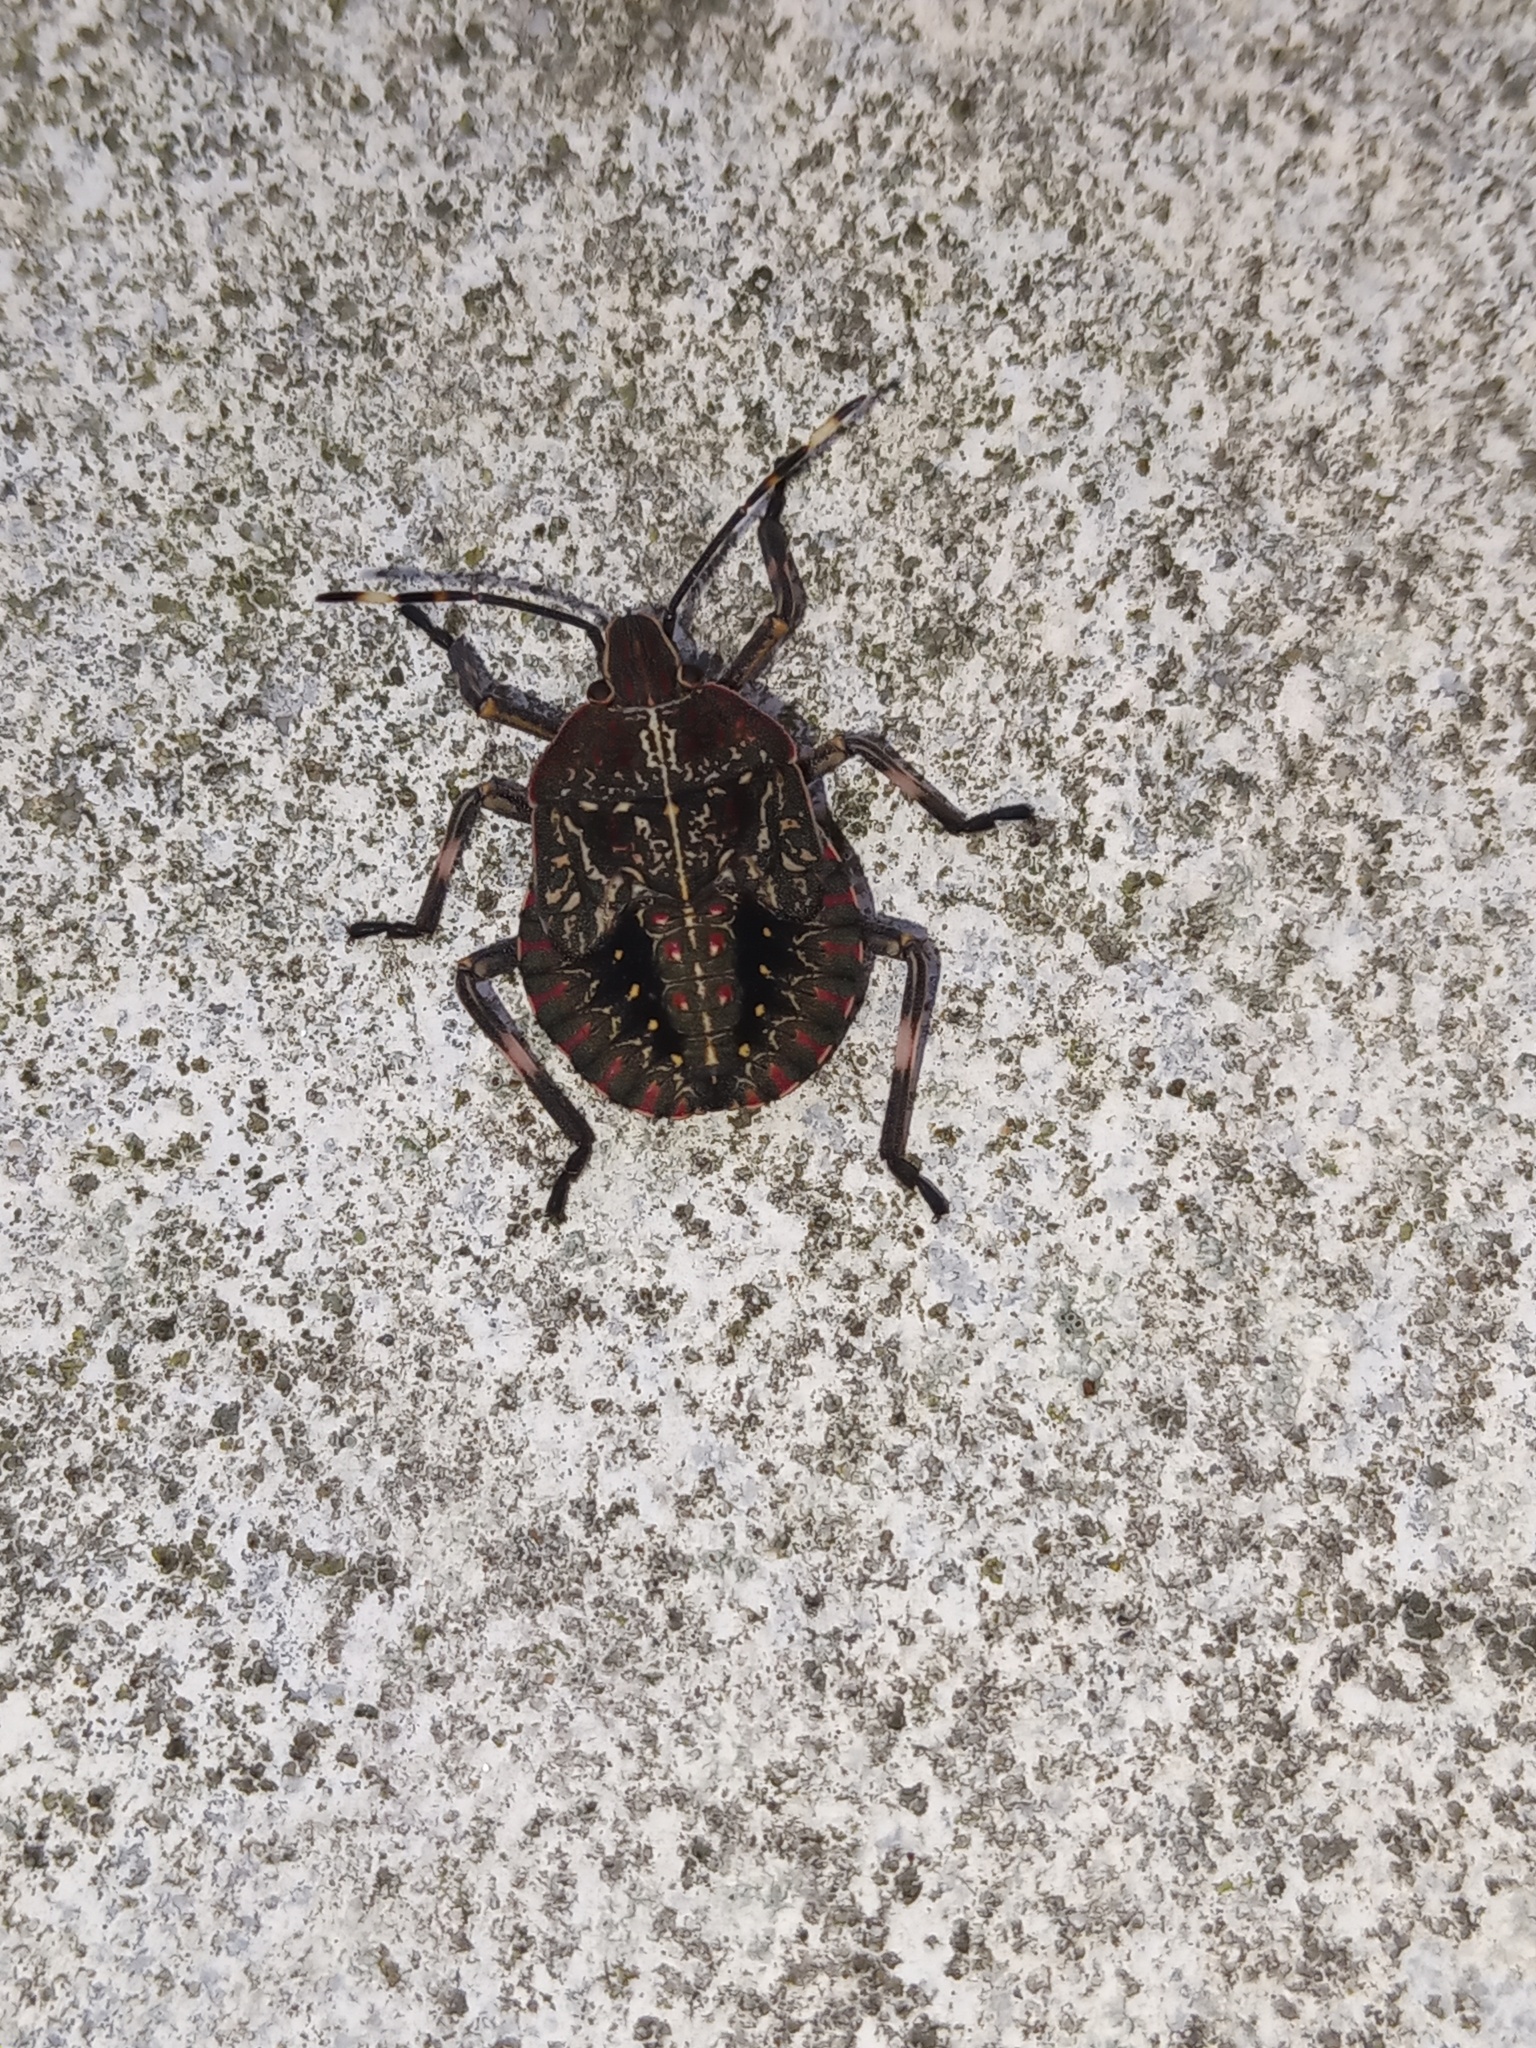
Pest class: stink_bug